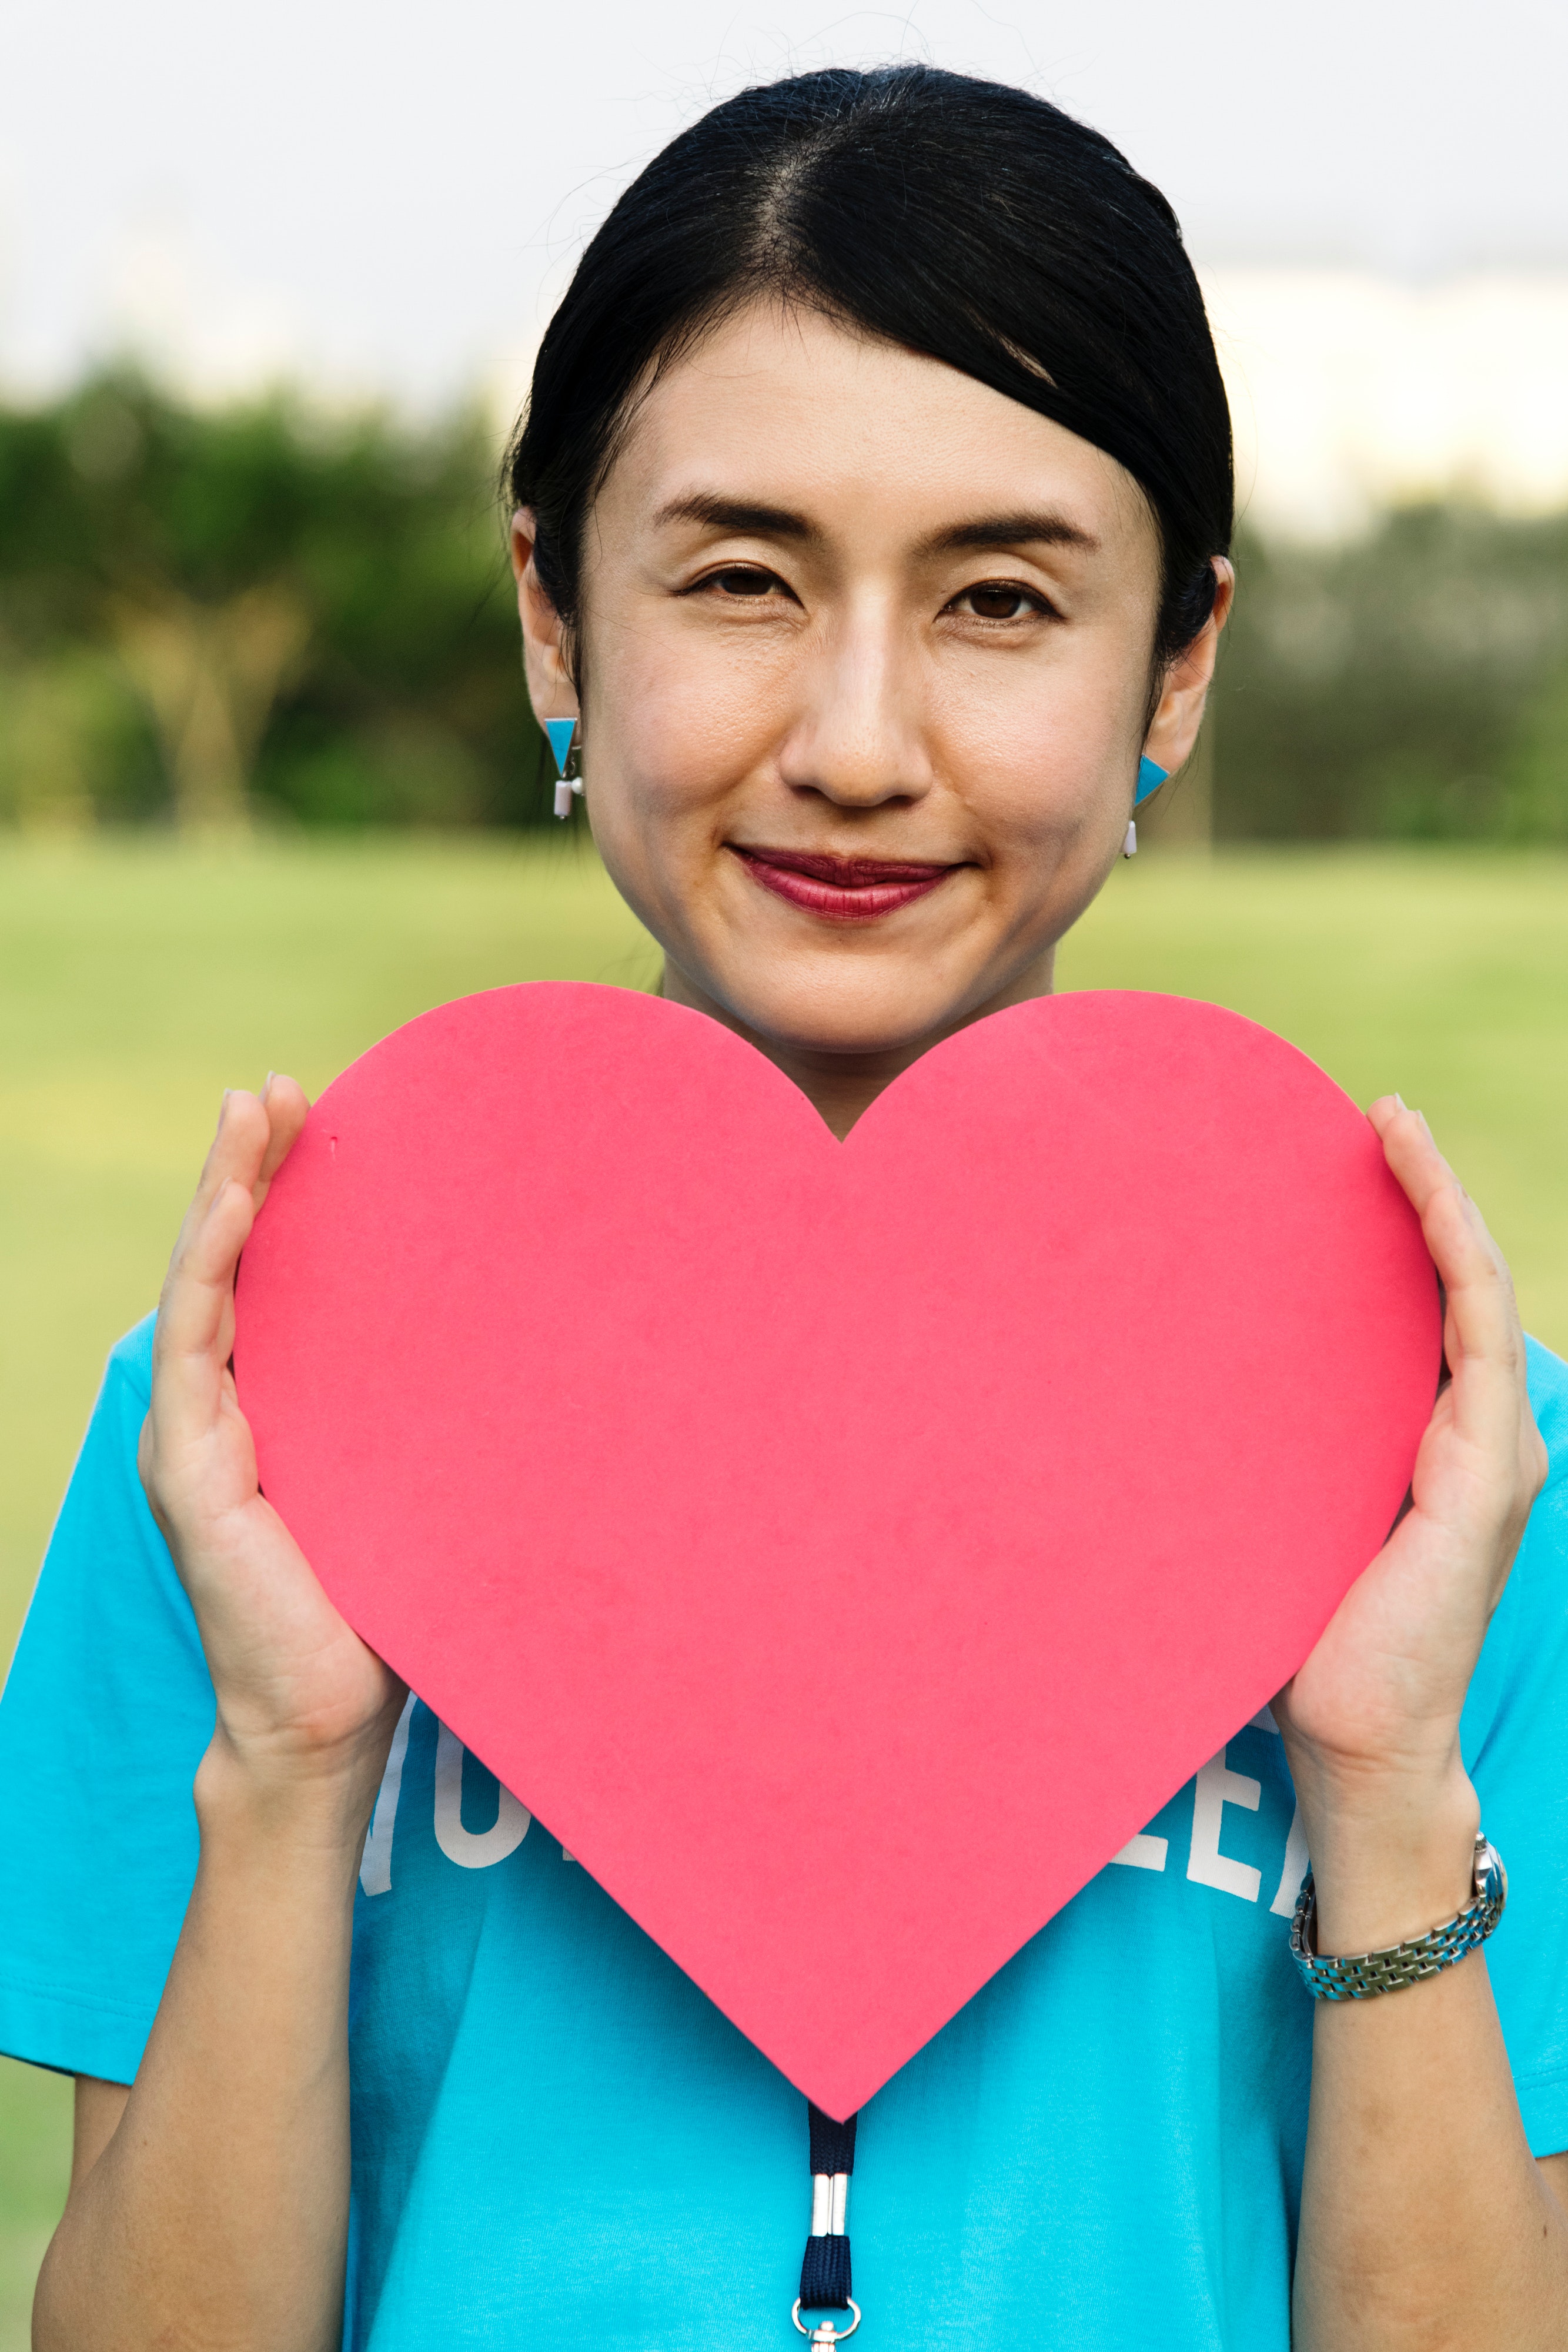
pink, heart, skin, smile, neck, happy, shoulder, human body, fun, love, leisure, magenta